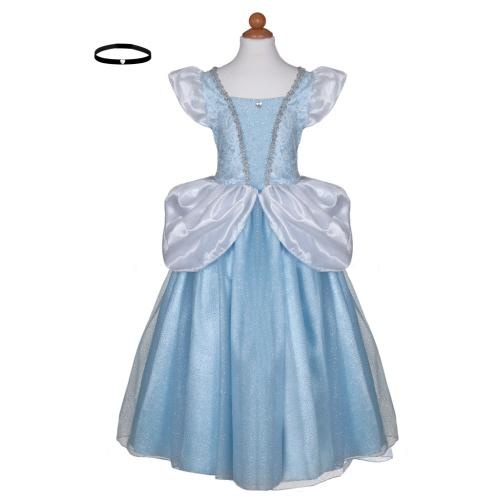
Cinderella Deluxe Dress 3/4
Brand: Great Pretenders/Creative
Category: Apparel & Accessories > Costumes & Accessories > Costumes > Costume Dresses